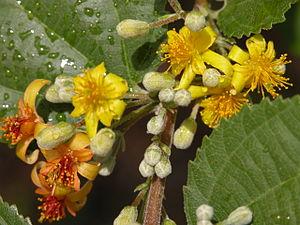
Grewia asiatica, aussi appelé phalsa, est un arbre de petite taille originaire d'Asie tropicale, assez largement cultivé pour son fruit.